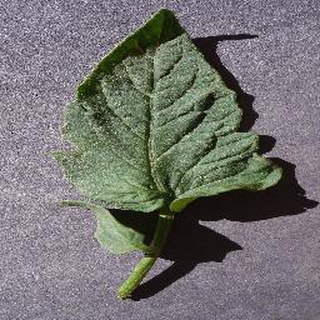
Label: healthy_tomato